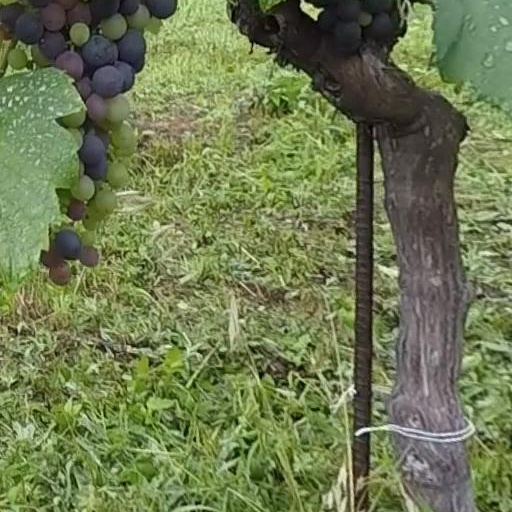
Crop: grape